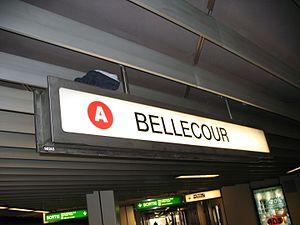
Enseigne du métro de Lyon TCL
Bellecour est une station des lignes A et D du métro de Lyon, située place Bellecour, sur la Presqu'île dans le 2ᵉ arrondissement au centre-ville de Lyon, préfecture de la région Auvergne-Rhône-Alpes.